Castles Crumbling

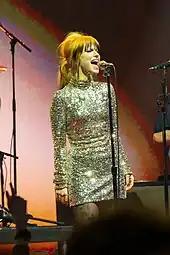
Picture of Hayley Williams singing on a mic

Taylor Swift released her third studio album, "Speak Now", on October 25, 2010, under Big Machine Records. She released three more studio albums under Big Machine, as per her recording contract, which expired in November 2018. She hence withdrew from Big Machine and signed a new deal with Republic Records, which secured her the rights to own the masters of any new music she would release. In 2019, the music executive Scooter Braun acquired Big Machine; the ownership of the masters to Swift's first six studio albums, including "Speak Now", transferred to him. In August 2019, Swift denounced Braun's purchase and announced that she would re-record her first six studio albums to own their masters herself. She began the re-recording process in November 2020.